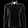
Label: Shirt